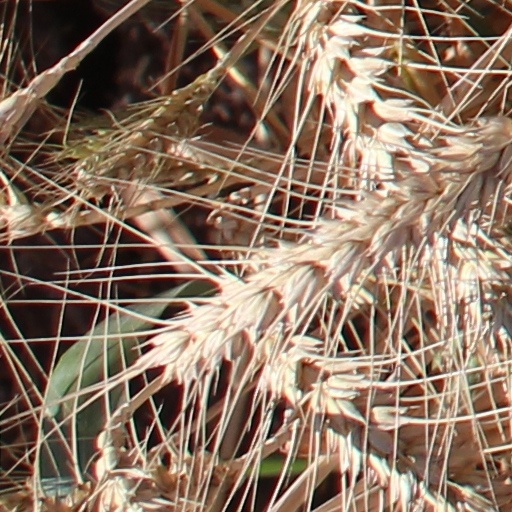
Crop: wheat